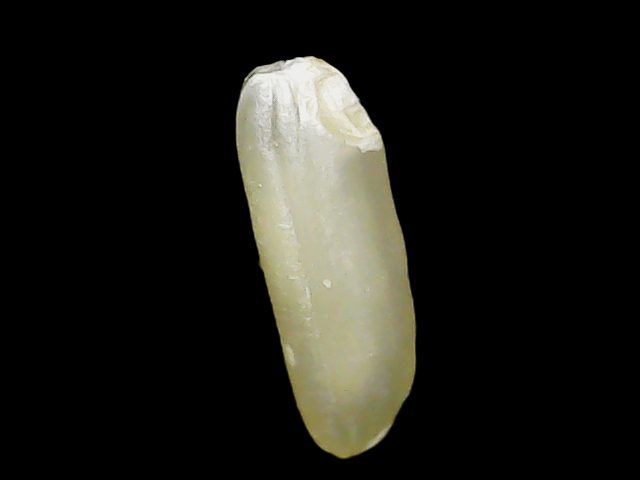
Rice variety: Binadhan16